Just Plain Fancy

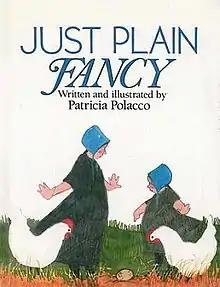
First edition (publ. Bantam Books)

Just Plain Fancy is a children's picture book by American writer and illustrator Patricia Polacco, first published in 1990 by Bantam Books.